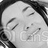
Emotion: happy